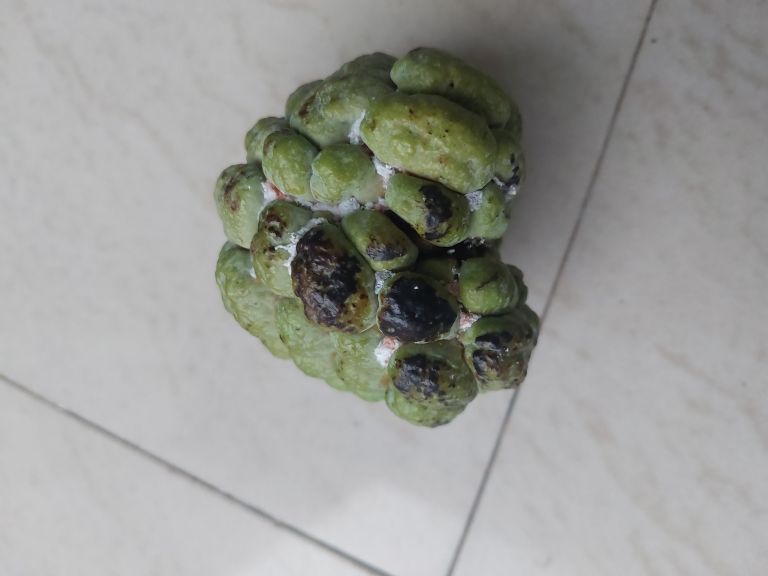
Disease label: Blank Canker